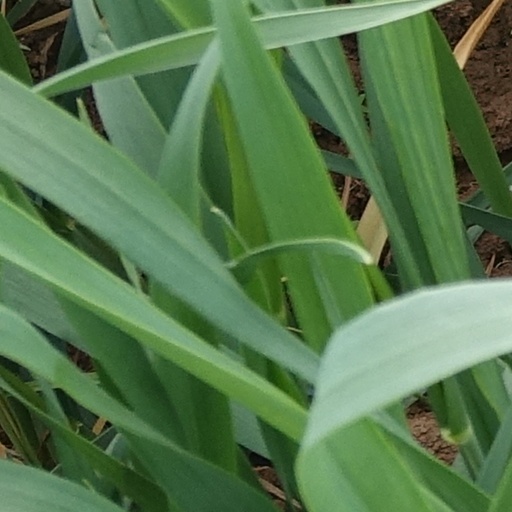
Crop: wheat